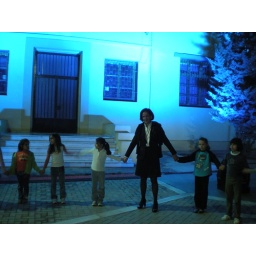
Jdrf hellas monument challenge 2008: Light up in blue one of the oldest schools of athens - greece